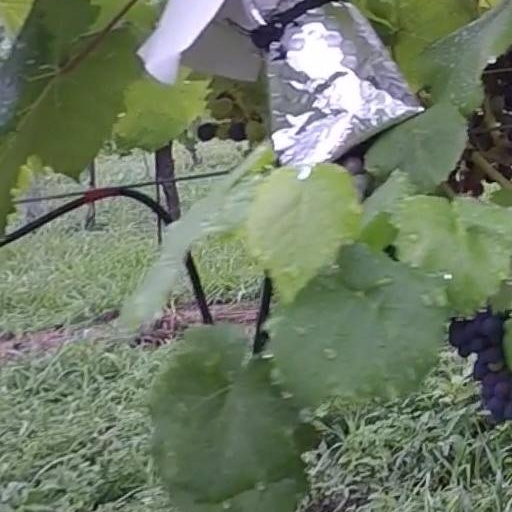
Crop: grape